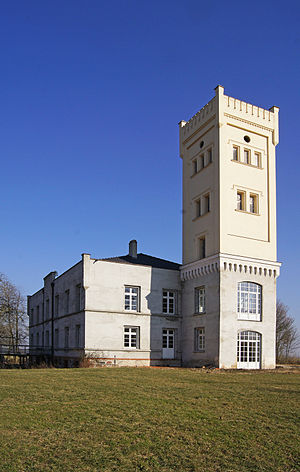
Jarmen / Geografi
Schloss Plötz fra 1860
Jarmen er en by og kommune i det nordøstlige Tyskland, beliggende i Amt Jarmen-Tutow i den nordvestlige del af Landkreis Vorpommern-Greifswald. Landkreis Vorpommern-Greifswald ligger i delstaten Mecklenburg-Vorpommern.